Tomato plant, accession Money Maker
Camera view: tilt-top (135 deg); turntable rotation: 330 degrees
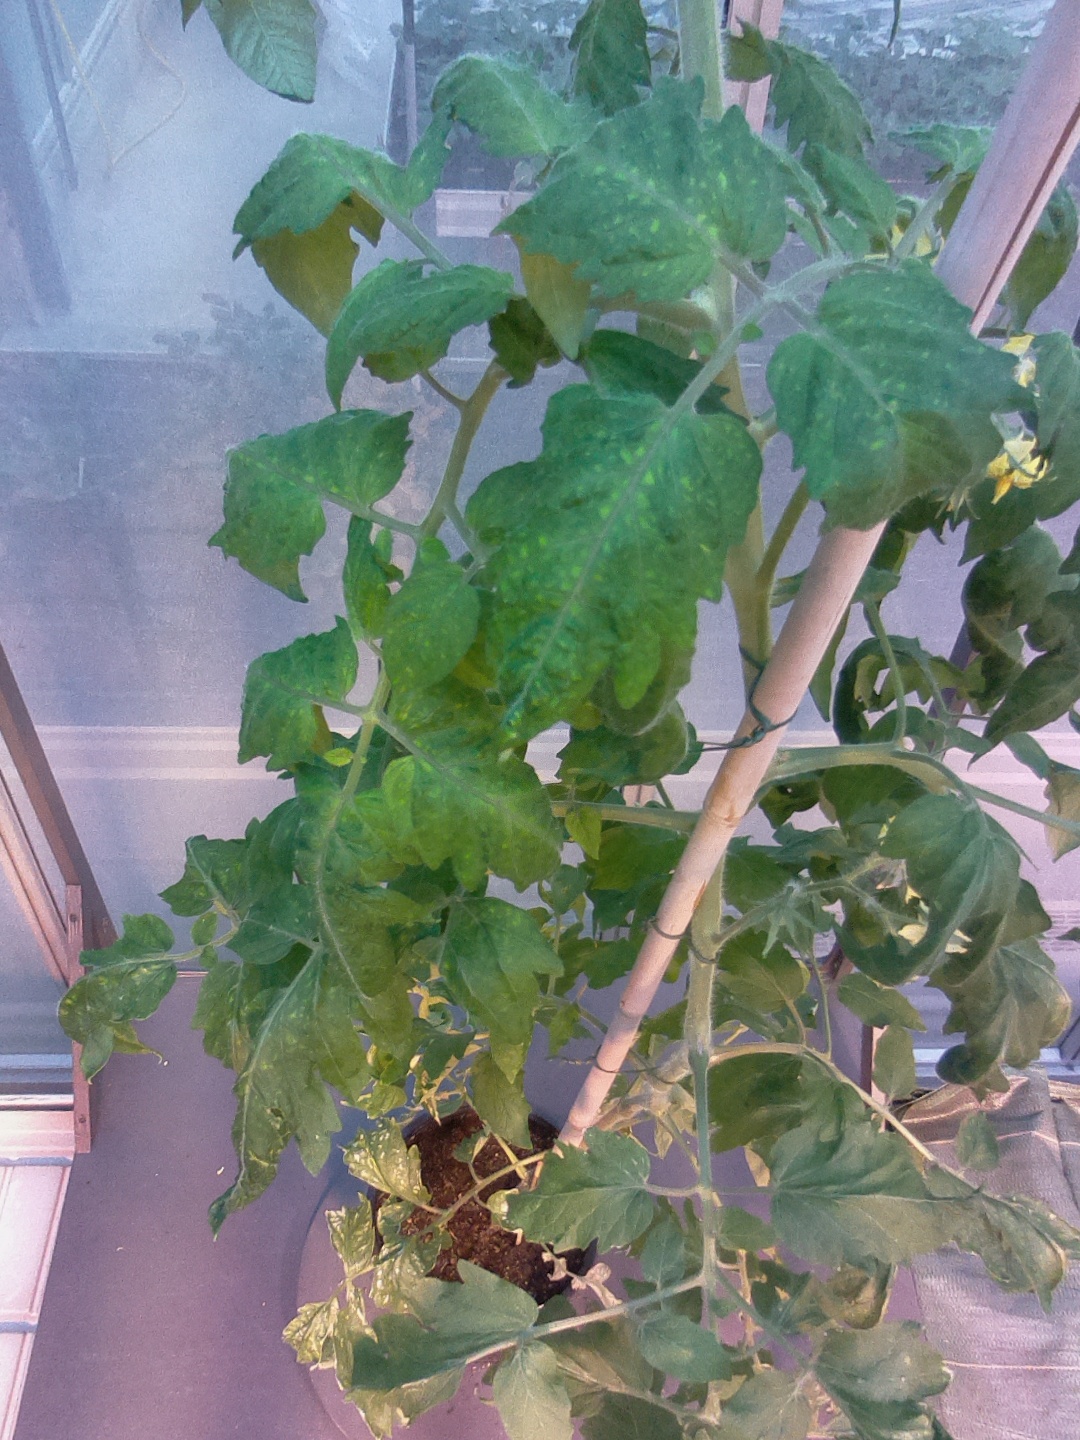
BBCH growth stage 70: Fruits at the main stem or branches visibles